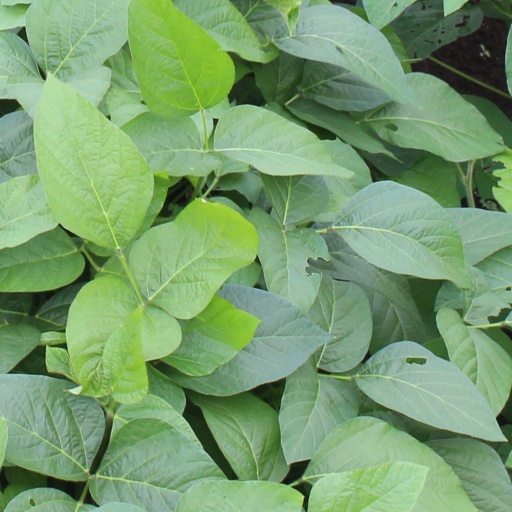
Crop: soybean